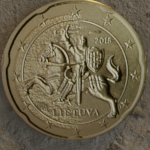
Coin value: 20cents
Country: lt
Edition: standard